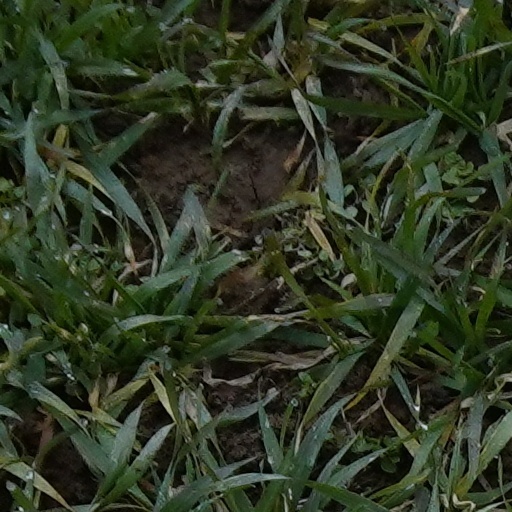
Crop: wheat